Tom Ryman

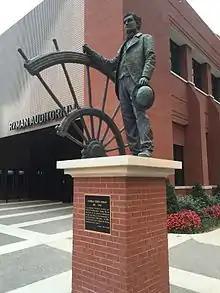

Ryman died in 1904 at his home in Nashville. An estimated 4,000 people attended his funeral, held at the Tabernacle on Christmas Day. The Rev. Jones spoke at the service and once more proposed changing the Tabernacle's name to the Ryman Auditorium. He asked all who agreed with the suggestion to rise. According to "The Nashville American"'s December 26, 1904, account of the service, "as one person, the thousands who heard him were on their feet."